Central Zelenchuksky Church

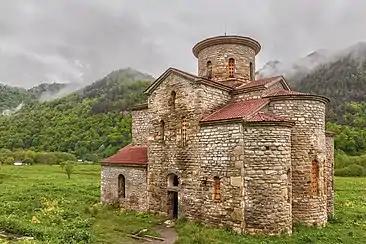
Central Zelenchuksky Church

Central Zelenchuchsky Church is an Alanian church, located in the Lower-Arkhyz settlement in Russia's Karachay-Cherkessia Republic. It is the oldest church in this settlement.